Bill Cassidy

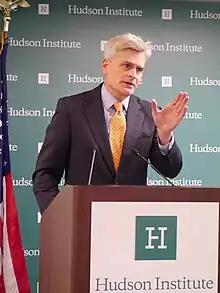
Bill Cassidy at Hudson Institute, May 2015

Cassidy ran for the U.S. Senate in the 2014 election, in which he was endorsed by Republican Senator David Vitter.